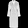
Label: Dress